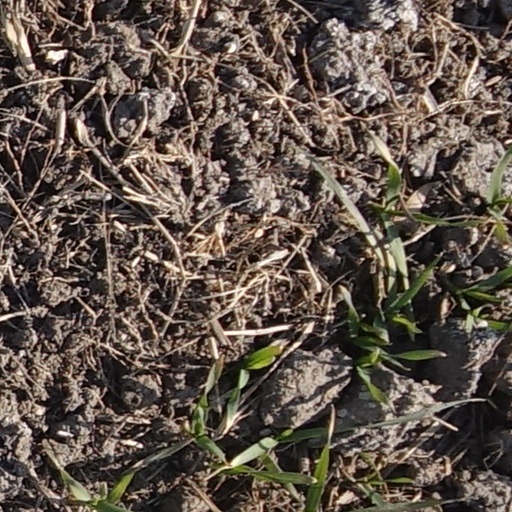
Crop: wheat